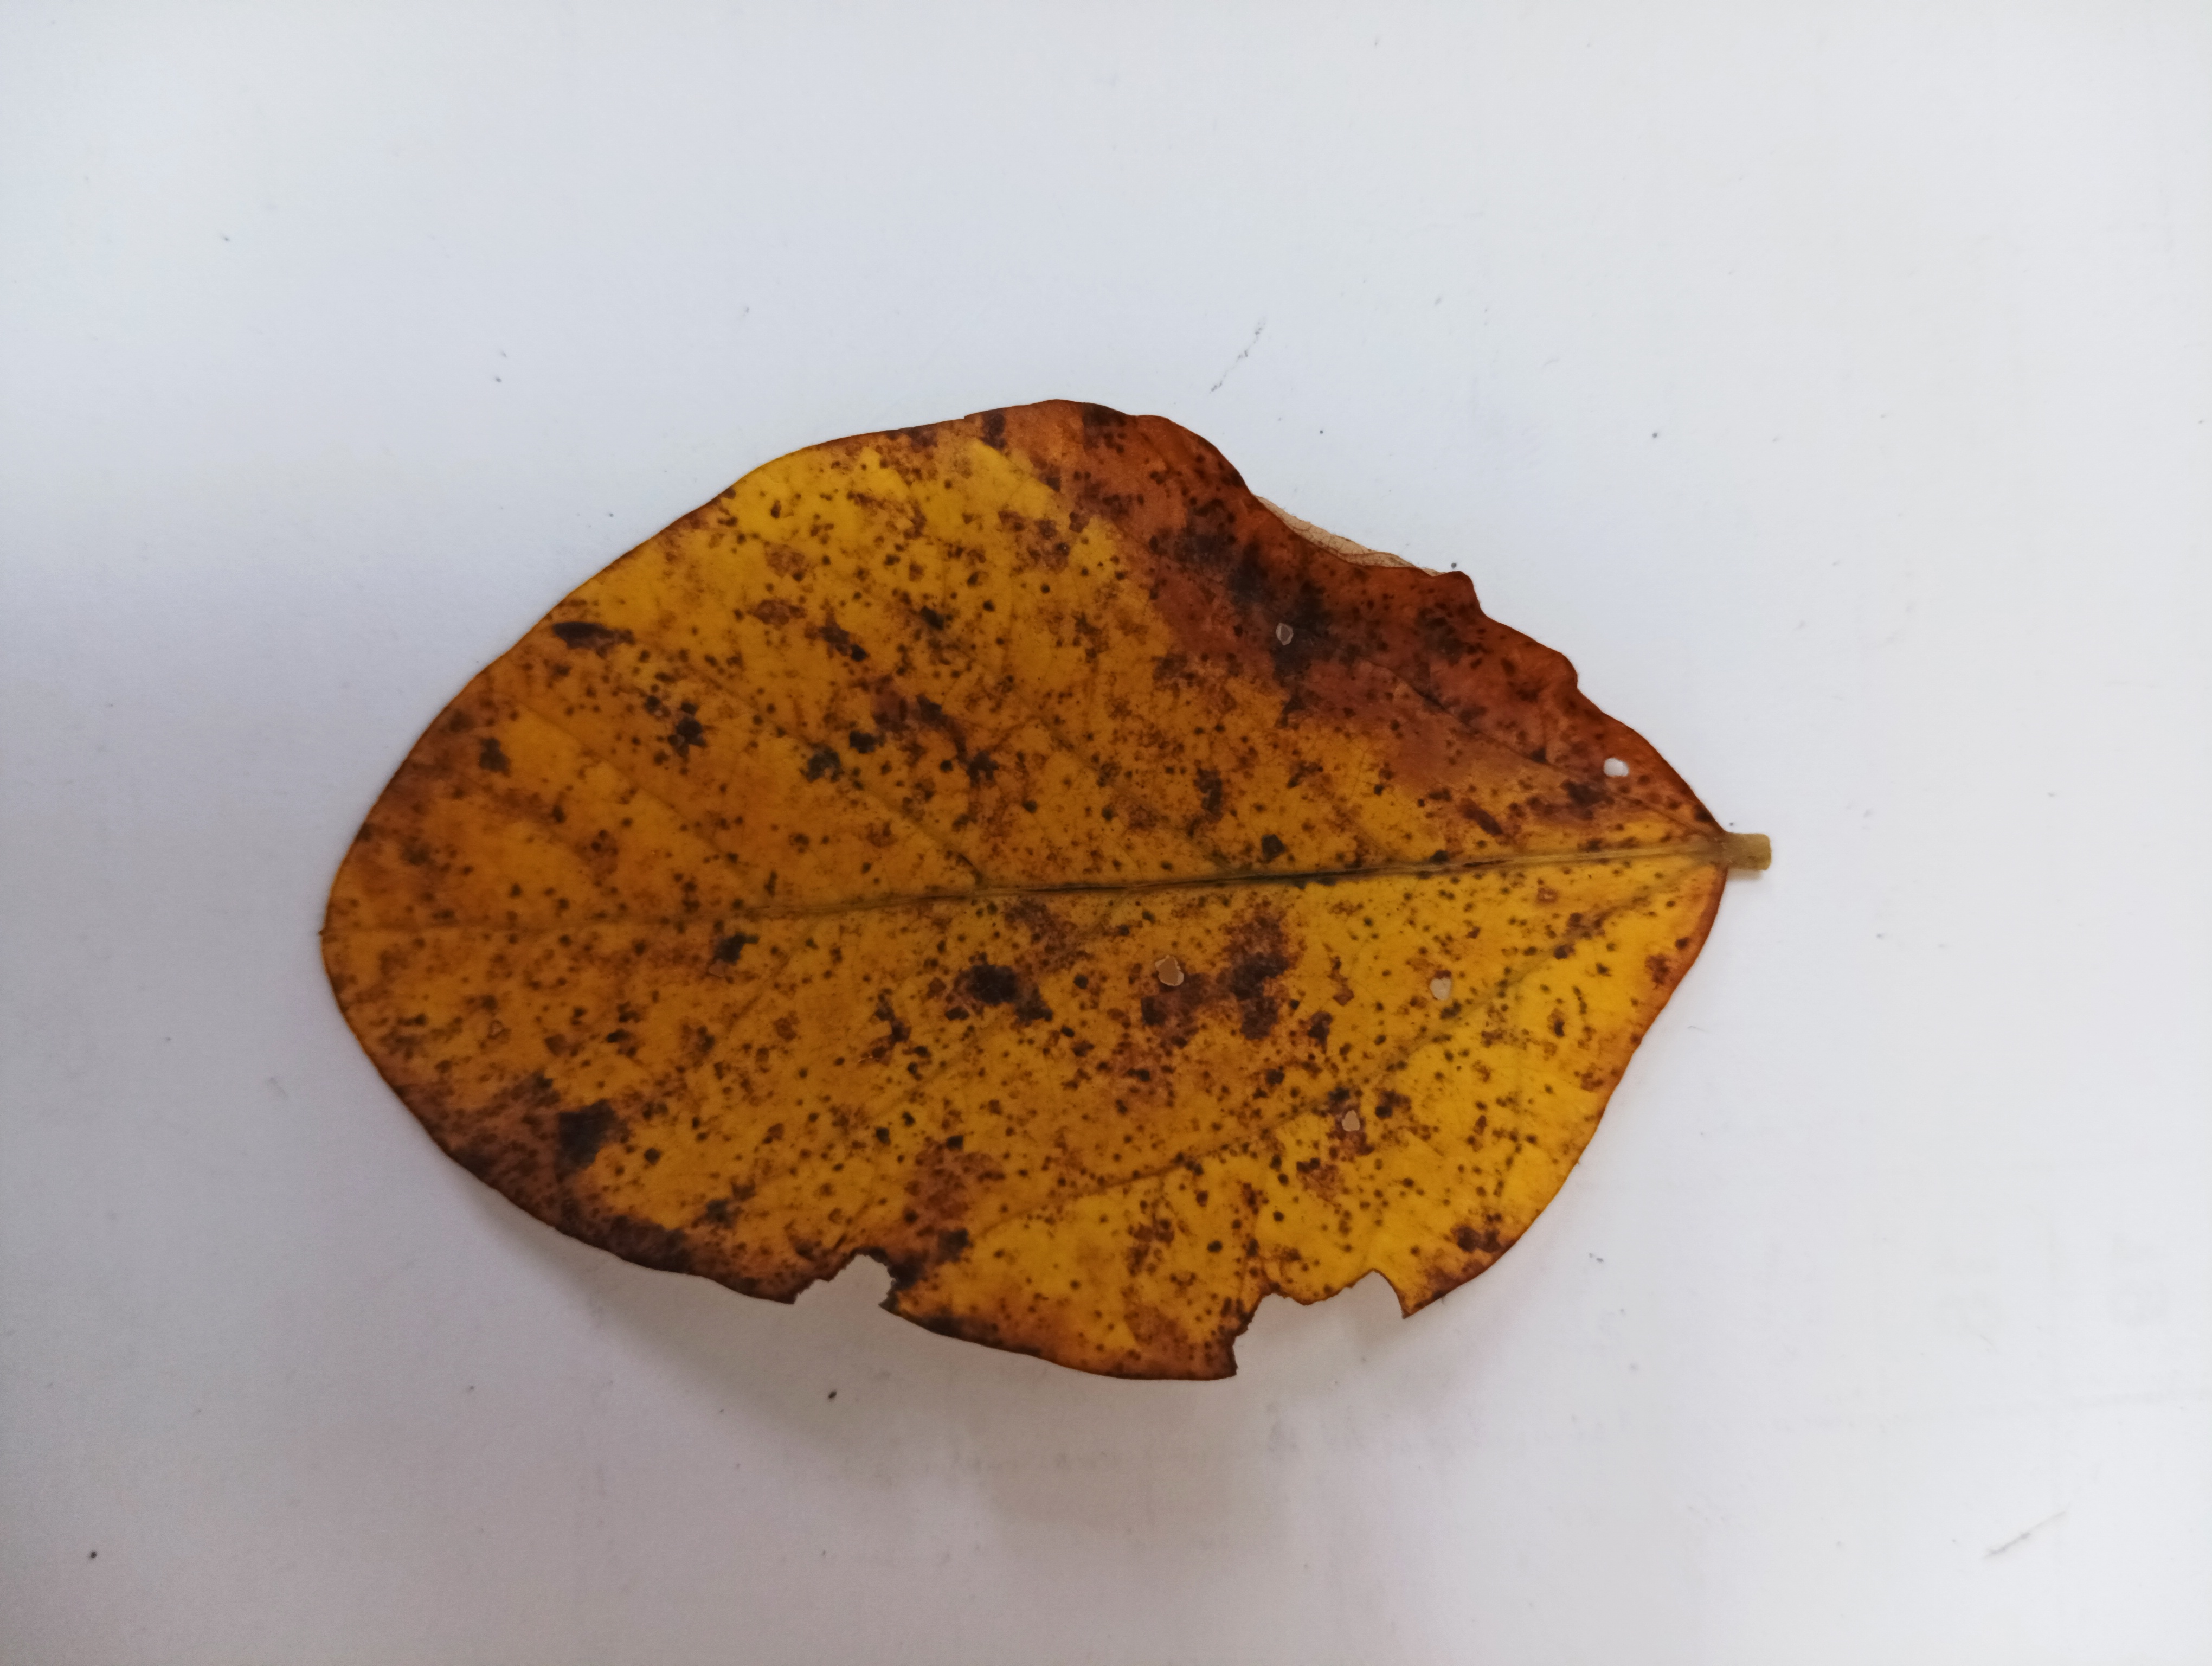
Label: Septoria_Brown_Spot